SARS-CoV-2

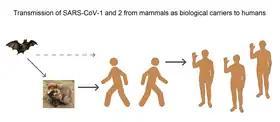
Transmission of SARS-CoV-1 and SARS‑CoV‑2 from mammals as biological carriers to humans

No natural reservoir for SARS-CoV-2 has been identified. Prior to the emergence of SARS-CoV-2 as a pathogen infecting humans, there had been two previous zoonosis-based coronavirus epidemics, those caused by SARS-CoV-1 and MERS-CoV.